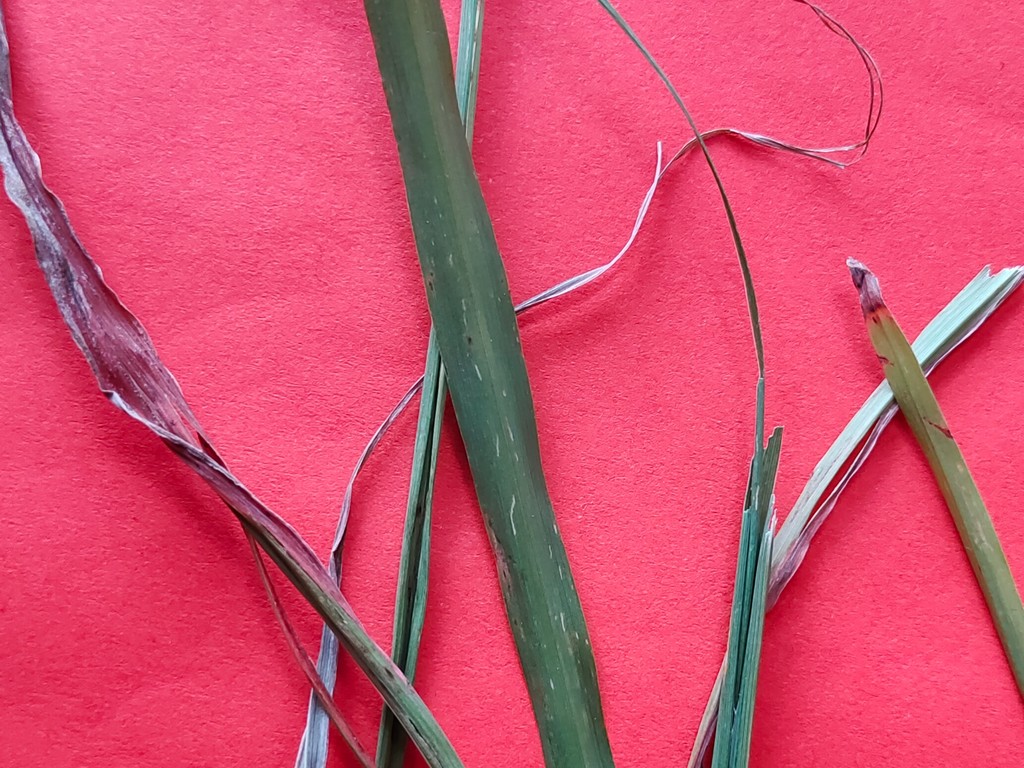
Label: Unhealthy